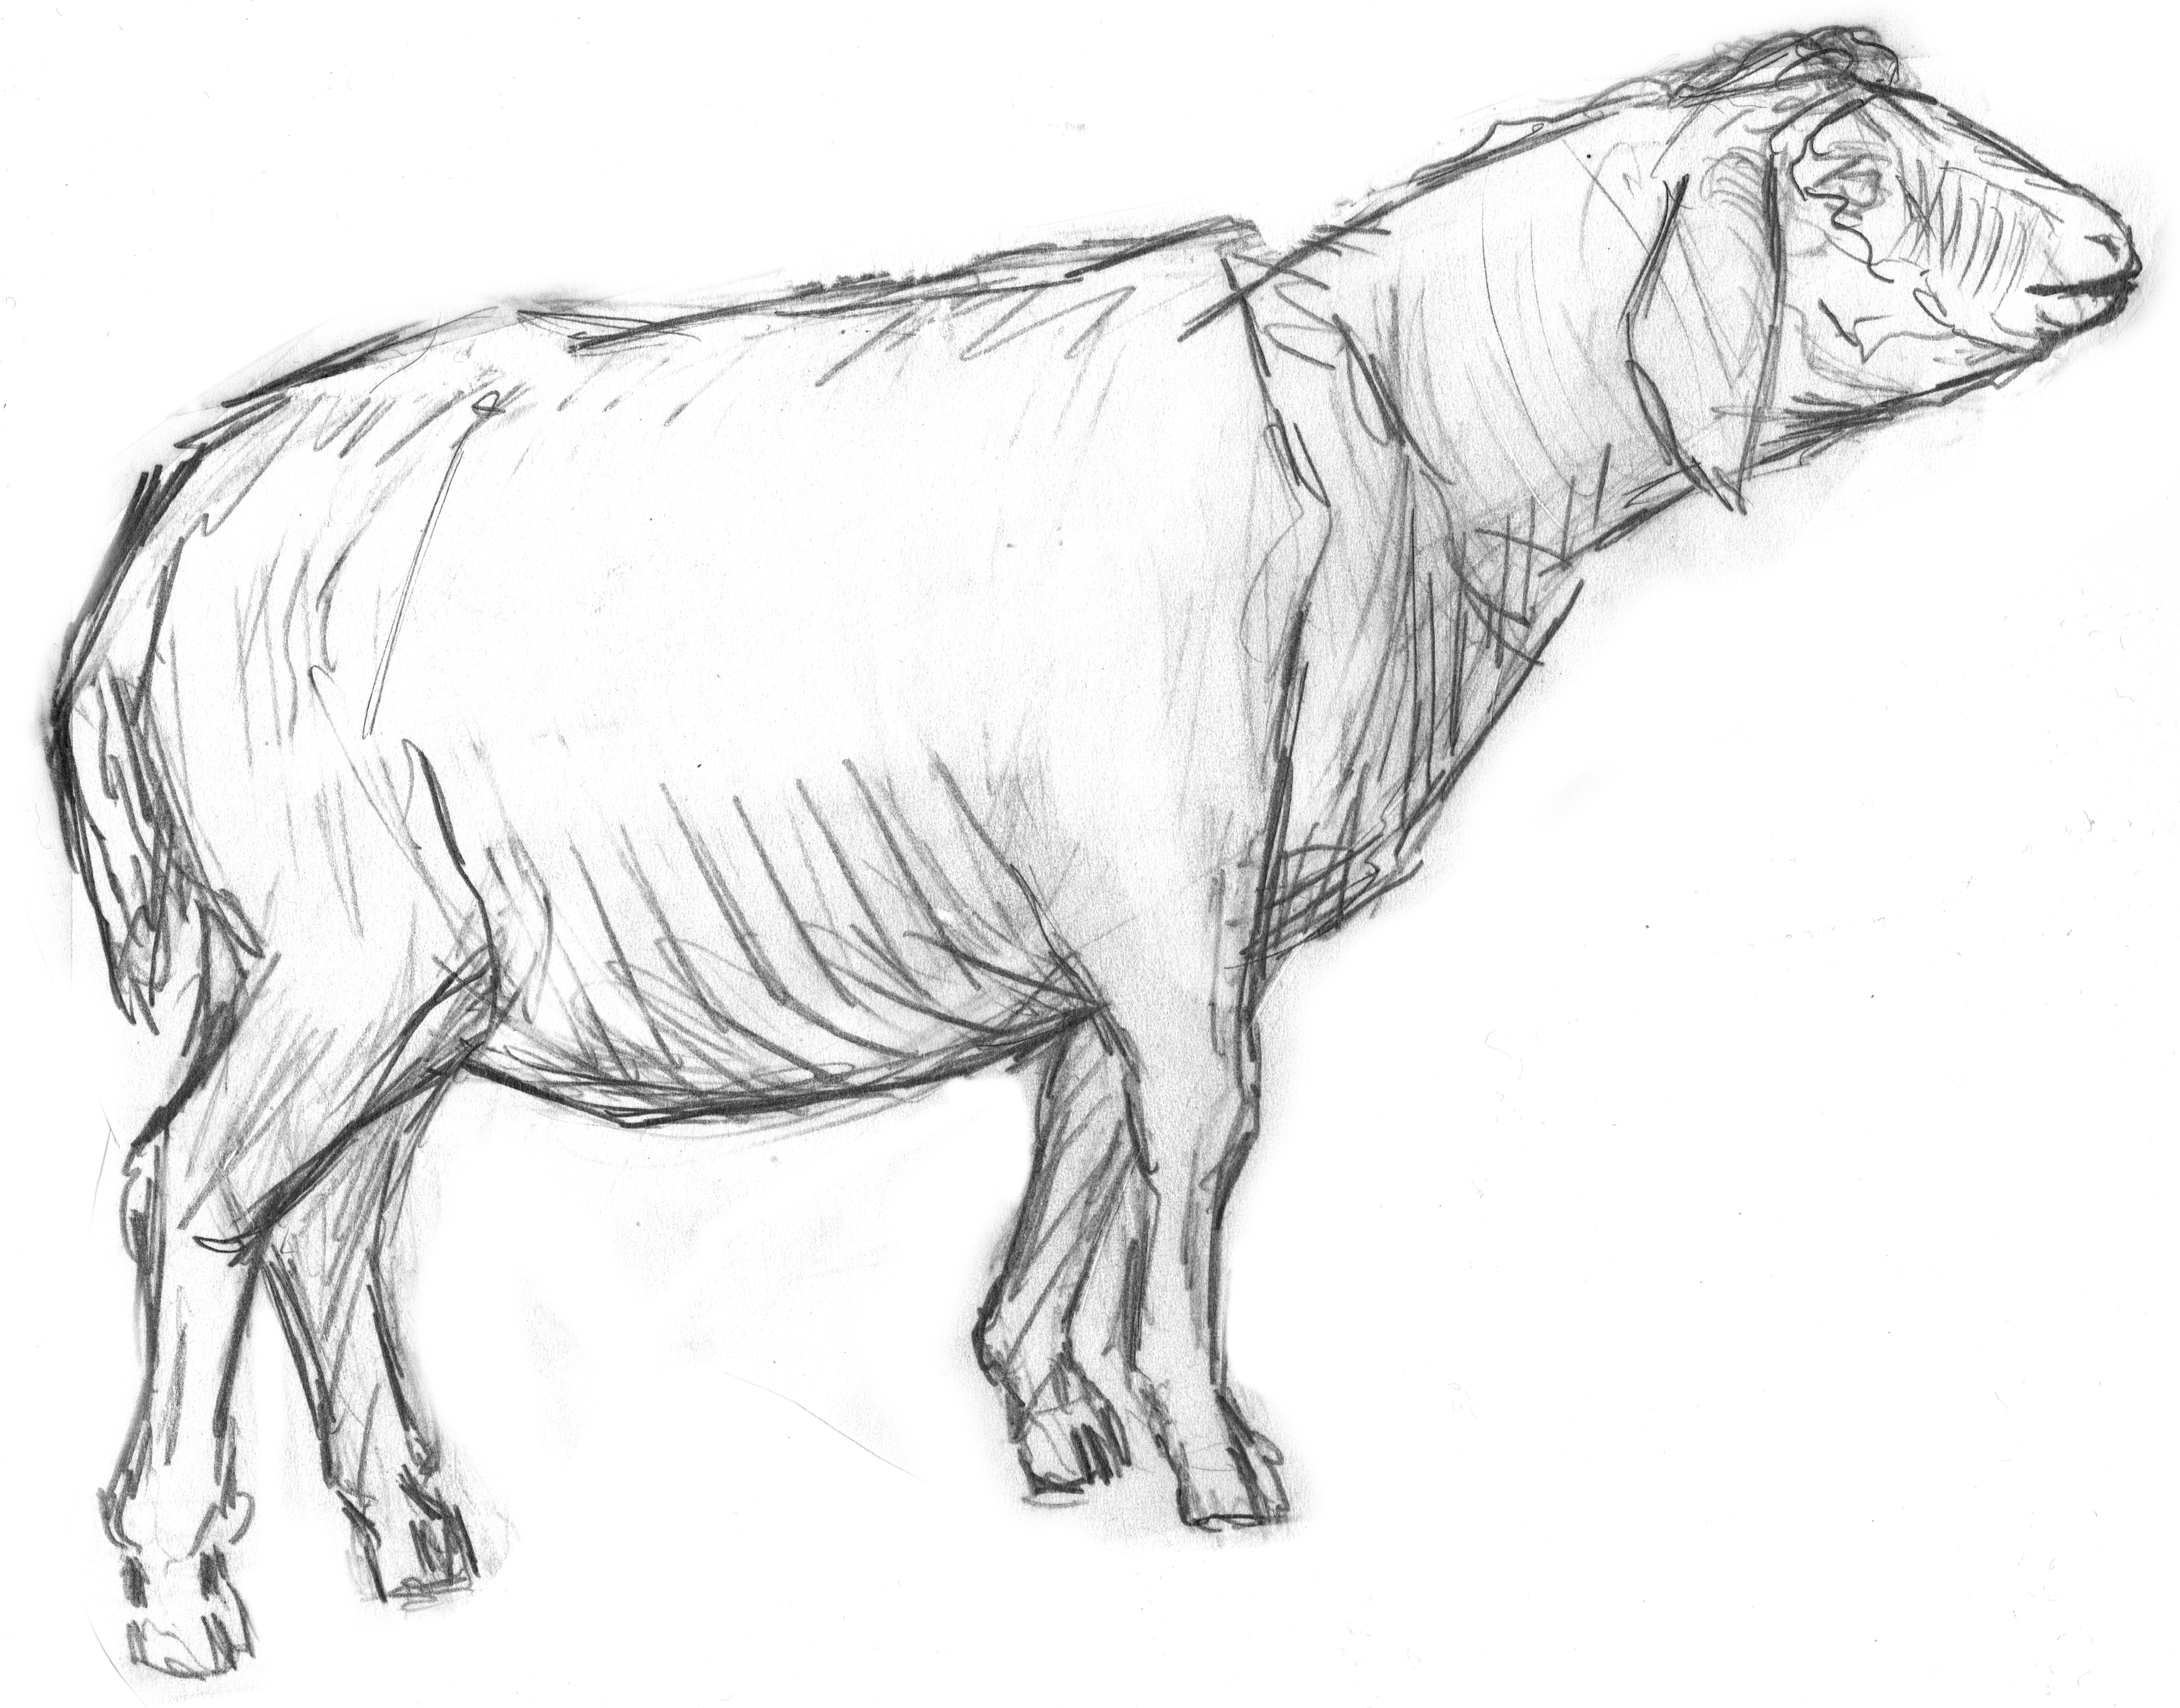
nature, black and white, farm, animal, zoo, pet, livestock, sheep, mammal, artwork, lamb, sketch, drawing, illustration, stall, creature, ruminant, animal world, pencil drawing, animal husbandry, animal figure, line art, hand drawn sketch, cattle like mammal, figure drawing